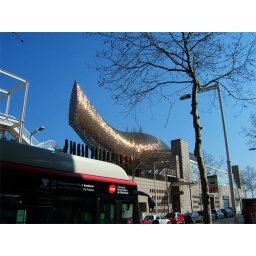
A big golden fish that watches over the Vila Olimpica